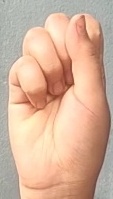
ASL sign: S